Cindy Rakowitz

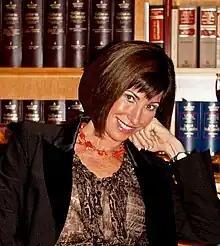

Cindy Rakowitz is an American executive, known as a public relations expert and as a former Division President for Playboy Enterprises, where she ran international public relations, marketing and advertising, as well as the modeling agency for over 15 years.